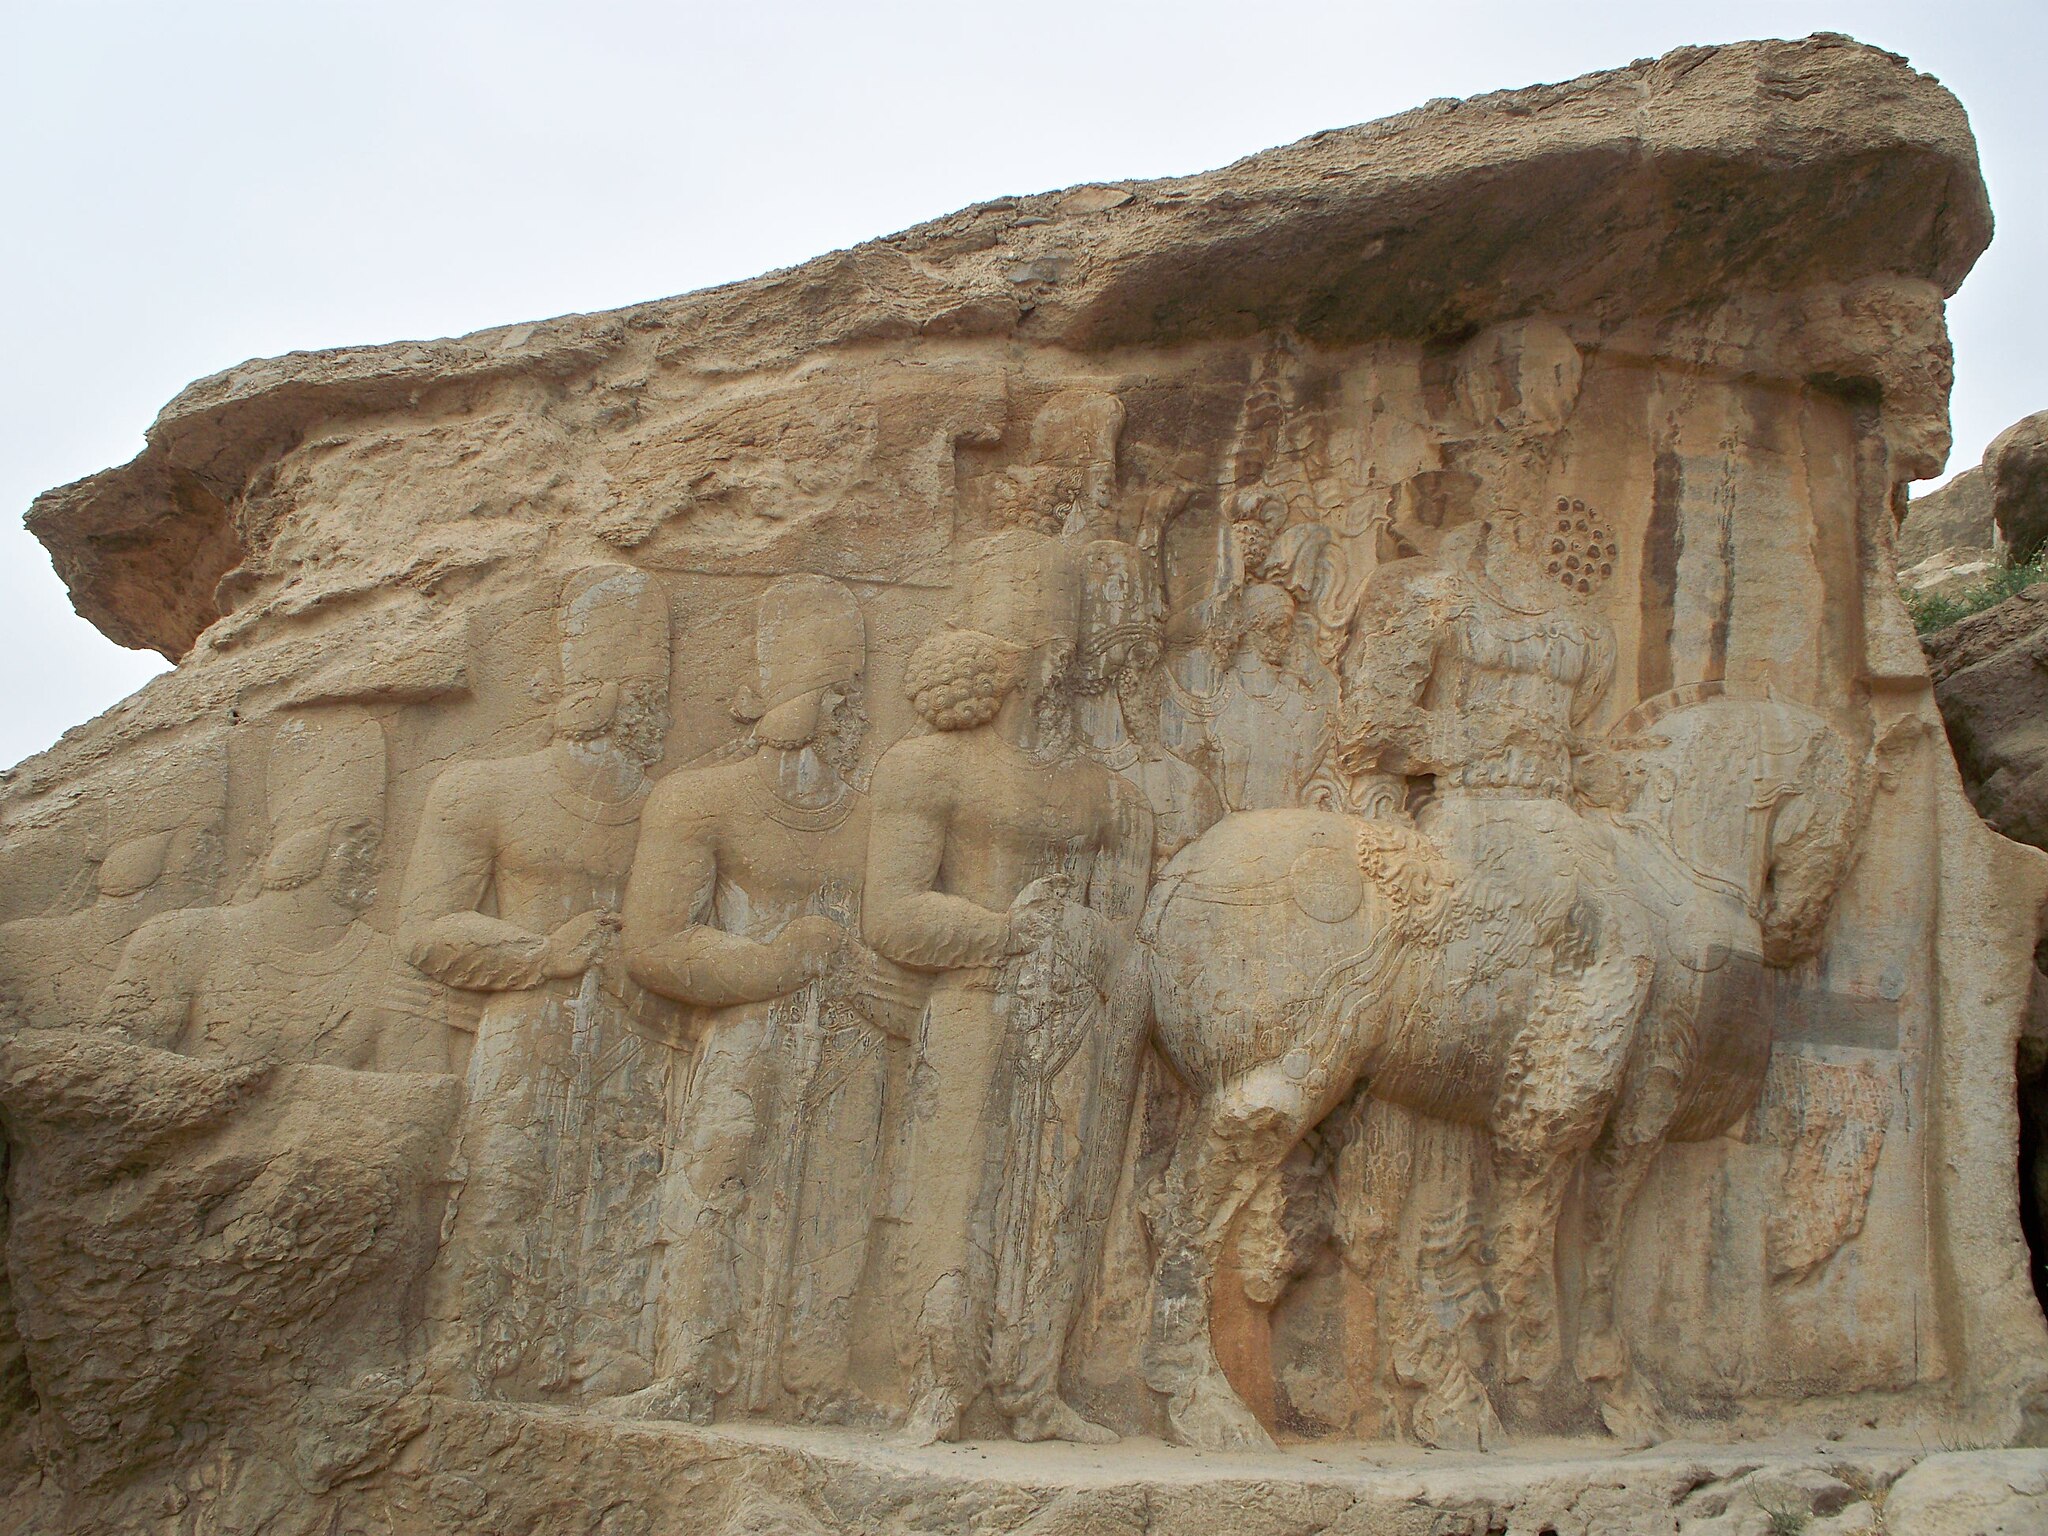
Title: Naqsh-E Rajab (8) (28535400951)
Description: Naqsh-E Rajab (8)
Date: 2008-01-01 12:01
Categories: Naqsh-e Rajab, Flickr images reviewed by FlickreviewR 2, Files uploaded by Orizan, Photographs by Sasha India